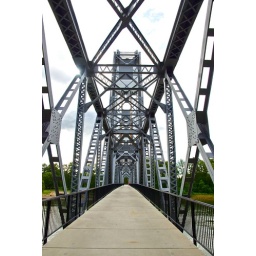
used to be train bridge; over Willamette river